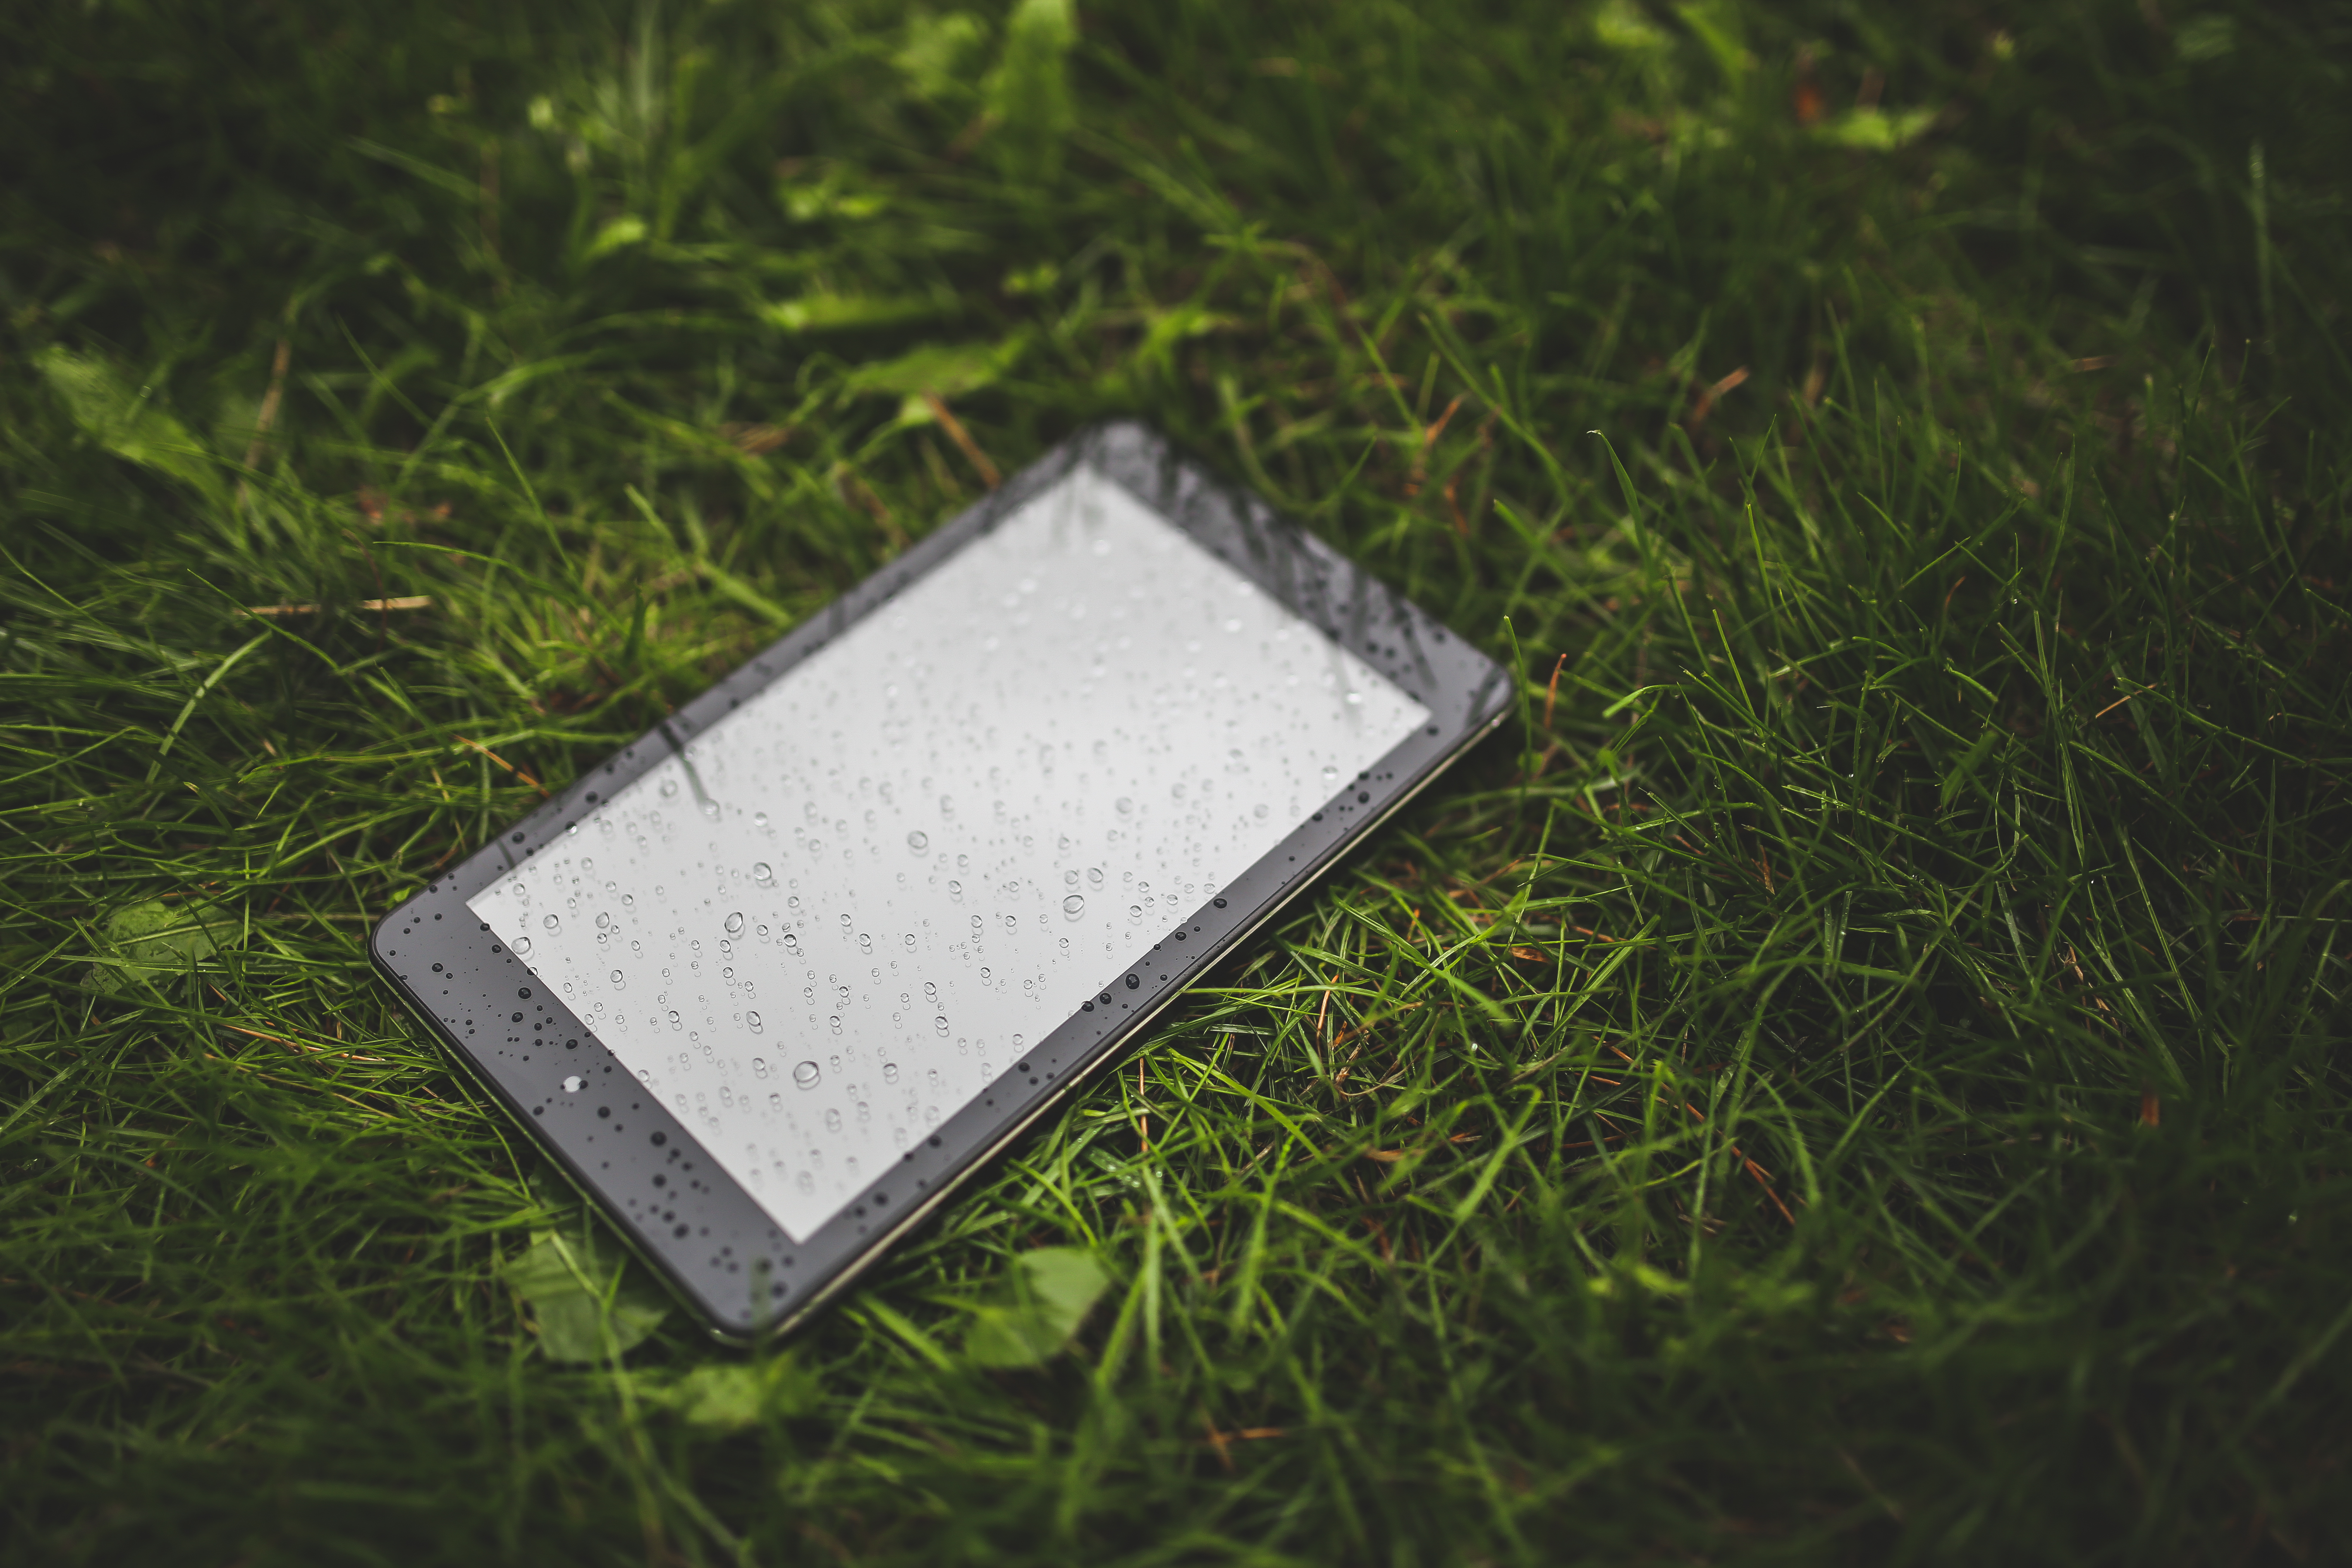
smartphone, grass, technology, lawn, rain, leaf, wet, tablet, green, soil